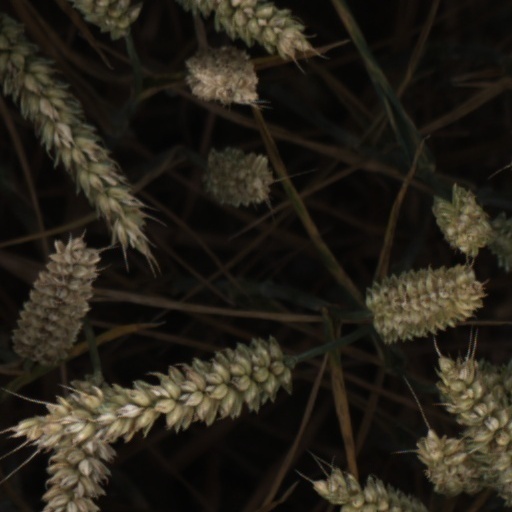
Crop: wheat